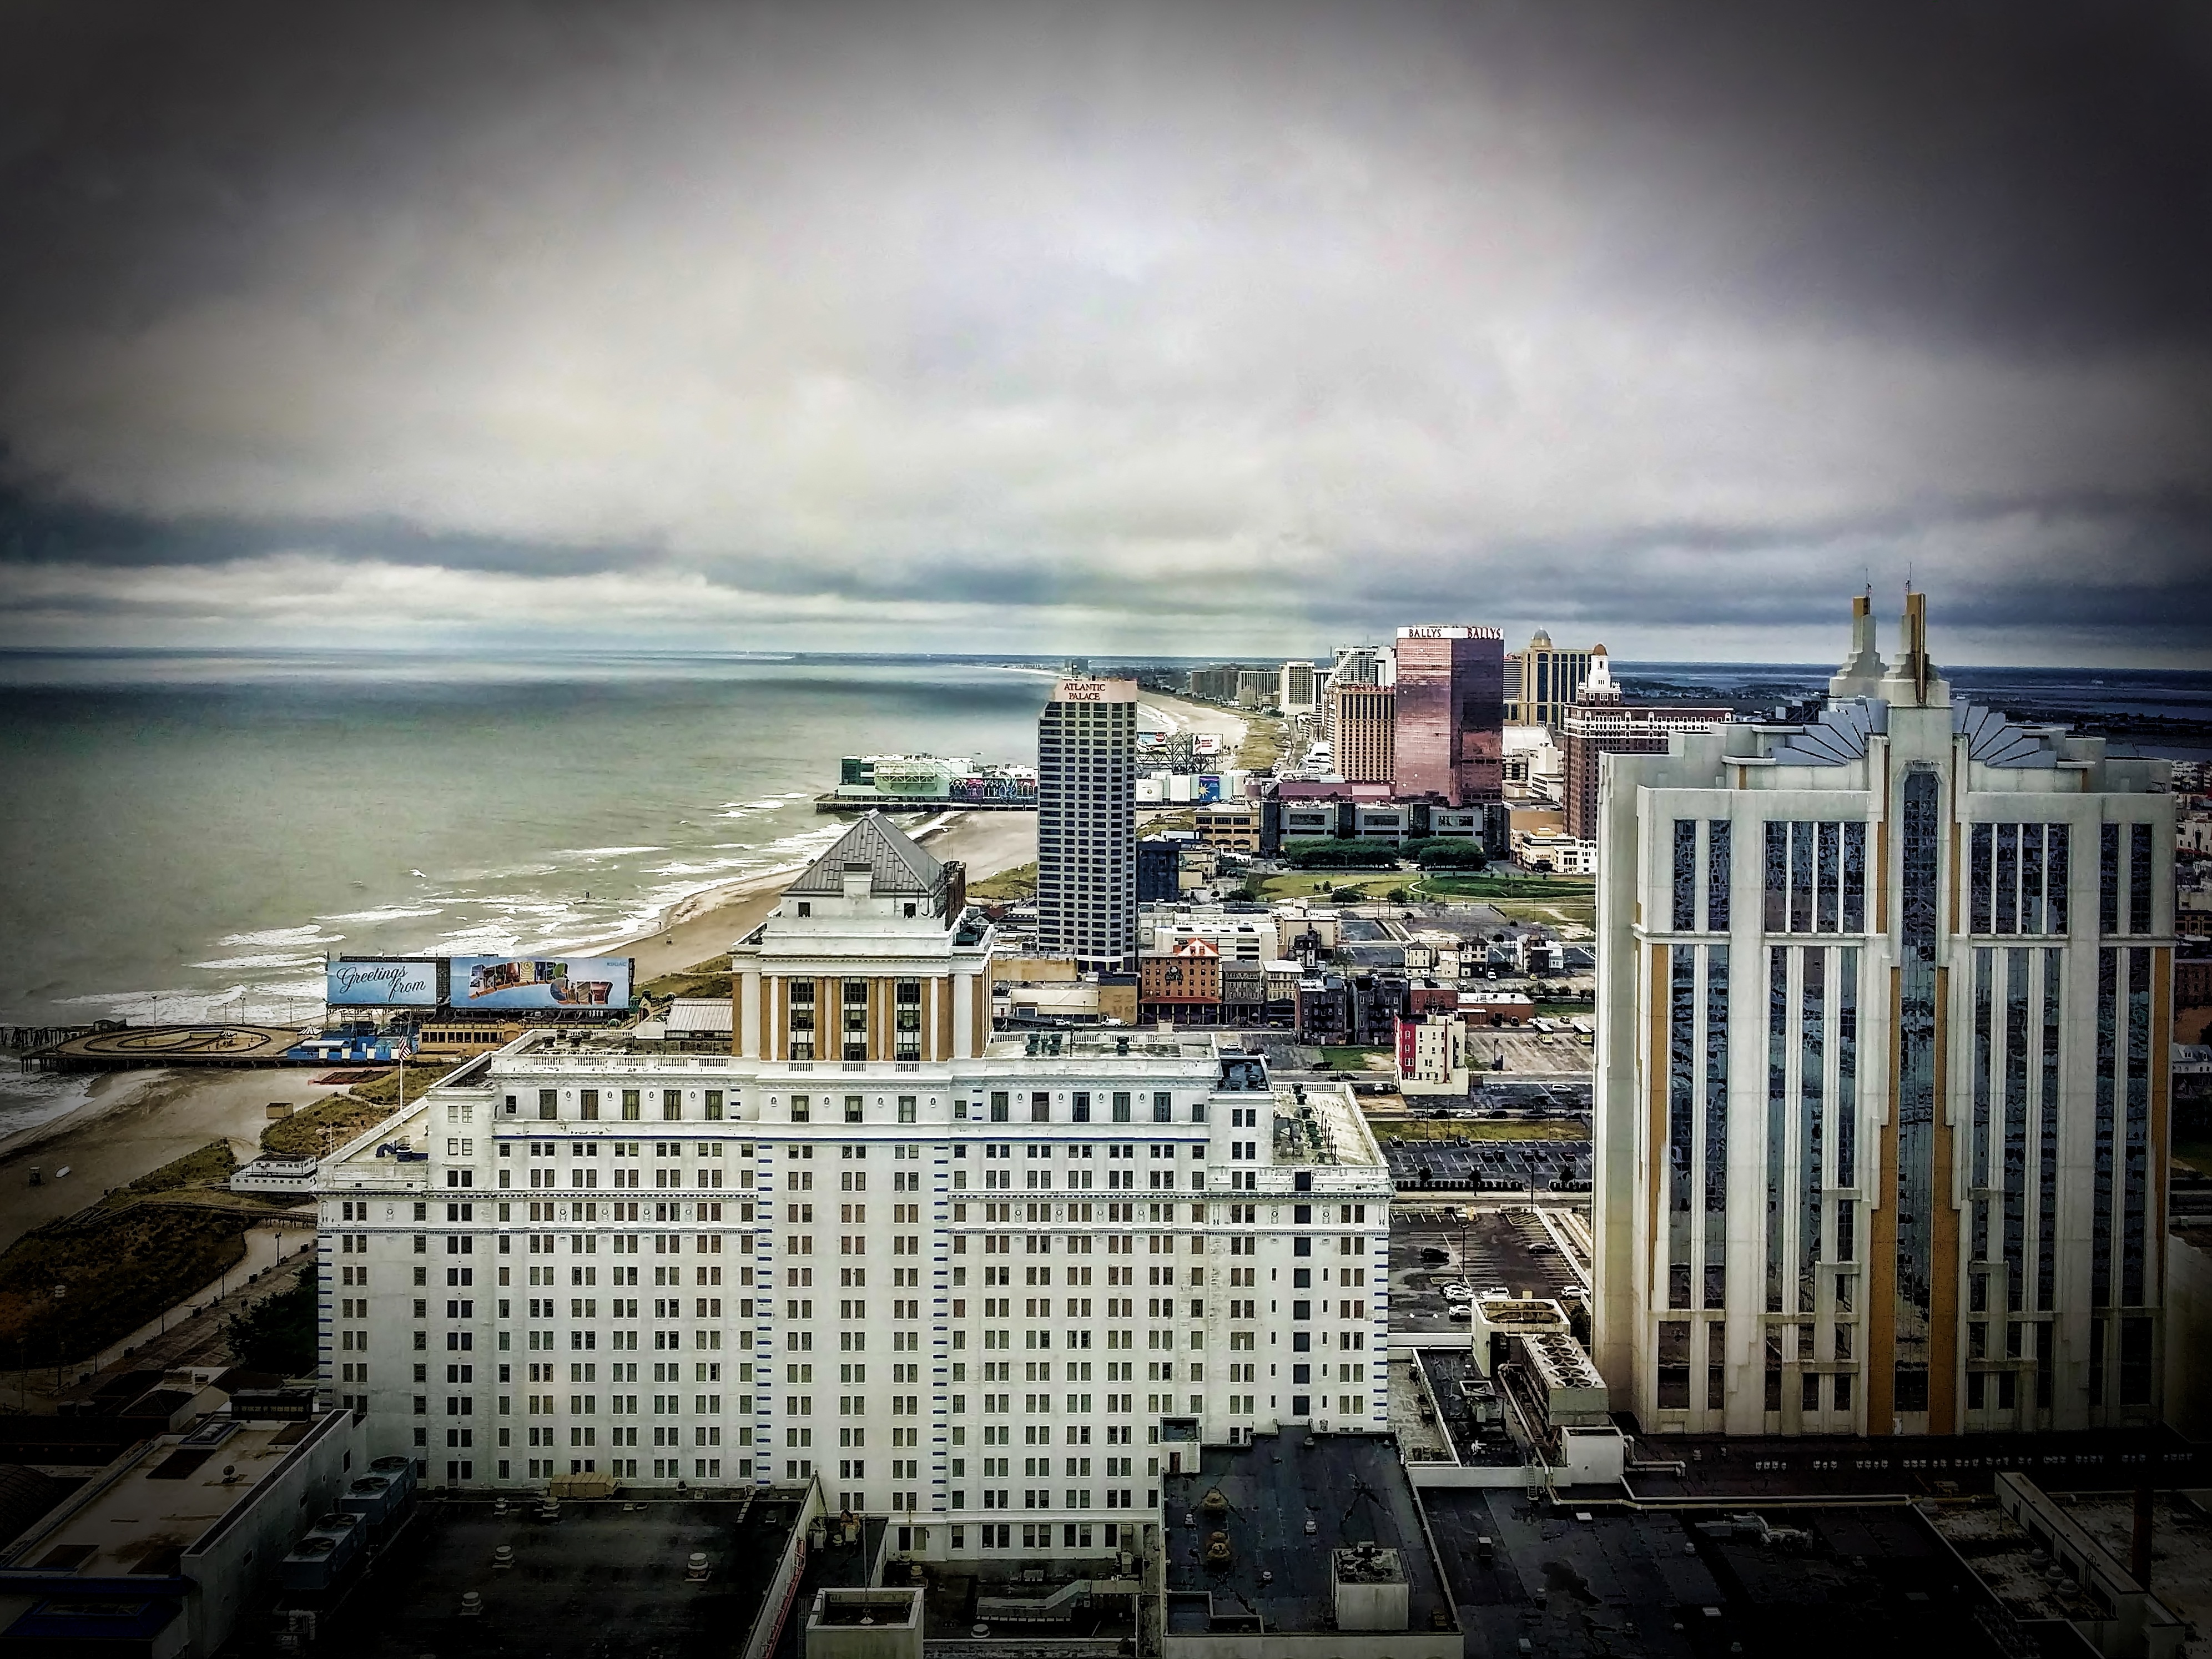
sea, coast, ocean, horizon, cloud, sky, skyline, city, skyscraper, cityscape, downtown, dusk, evening, reflection, landmark, aerial photography, atlantic city, jersey shore, urban area